Klamelisaurus

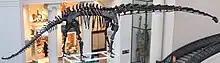
Phylogenetic analysis suggests that "Klamelisaurus" was closely related to "Mamenchisaurus hocuanensis"

In their 2020 redescription of "Klamelisaurus", Moore and colleagues provided the first phylogenetic analysis of its relationships. They added "Klamelisaurus" to two different datasets: one used by José Carballido and colleagues in their 2015 description of "Padillasaurus", and one used by Bernardo Gonzàlez Riga and colleagues in their 2018 redescription of "Mendozasaurus". To both, they added various members of the Mamenchisauridae — a group that many Middle-to-Late Jurassic Chinese sauropods have been assigned to. Since previous analyses failed to find "Mamenchisaurus" and "Omeisaurus" species as unified (monophyletic) groups, their analysis focused on resolving the relationships of individual specimens rather than genera. They conducted three variants of each analysis: a parsimony-based analysis, an implied-weights analysis to optimize for homologous (i.e., derived from a shared ancestor) features, and a Bayesian (likelihood-based) analysis to account for the age of each specimen.